Trail of the Ancients Scenic Byway (New Mexico)

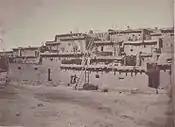
Zuni Pueblo

Continuing west on NM 53, the Zuni Pueblo with six original sites was the goal of Francisco Vázquez de Coronado in his search for the "Seven Cities of Gold."